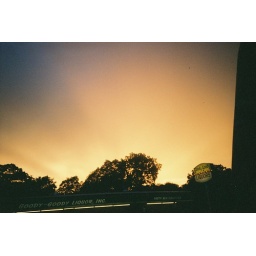
really yellow sky in these 2